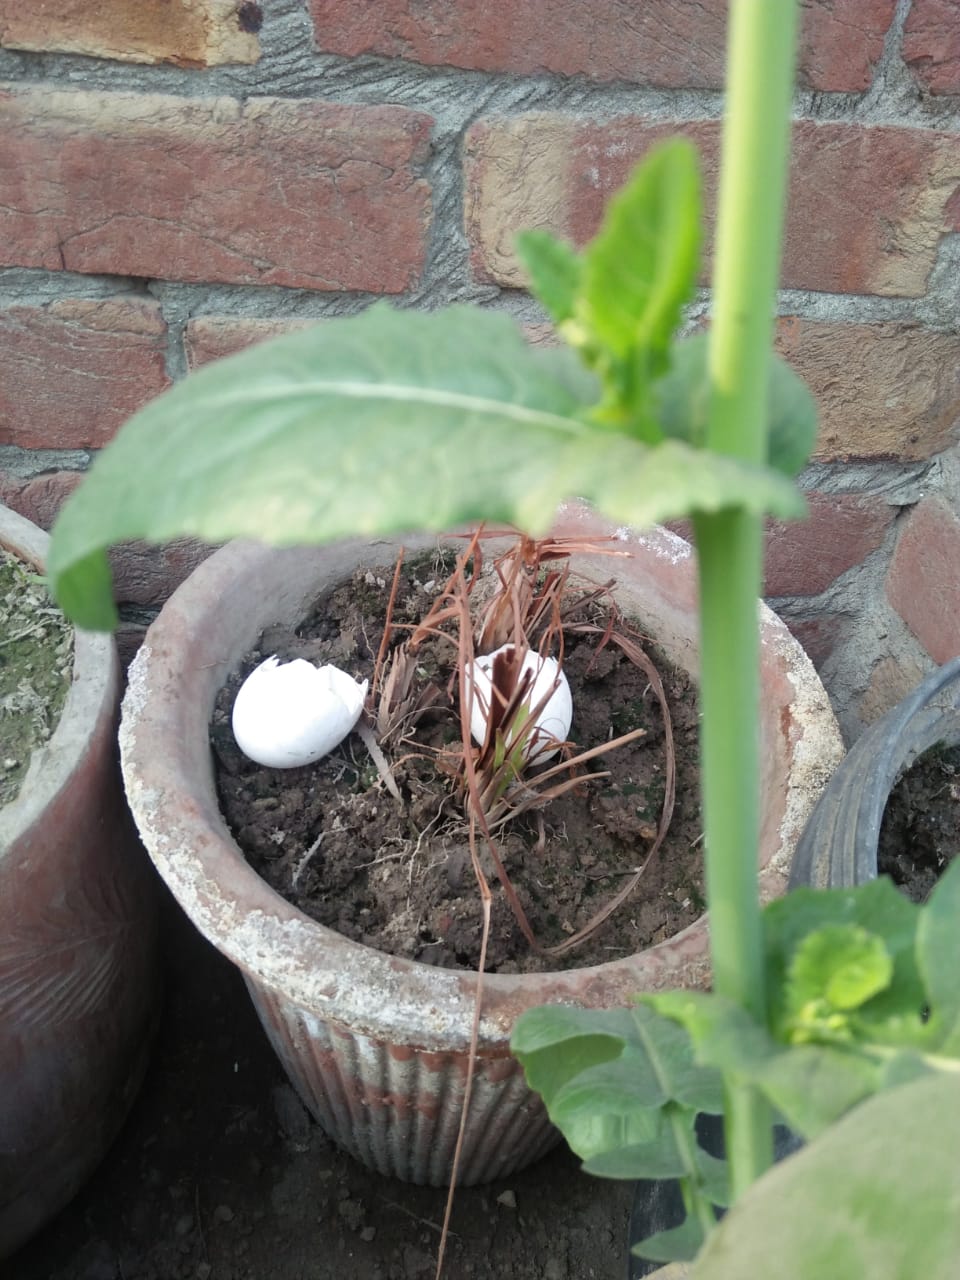
Label: eggshells